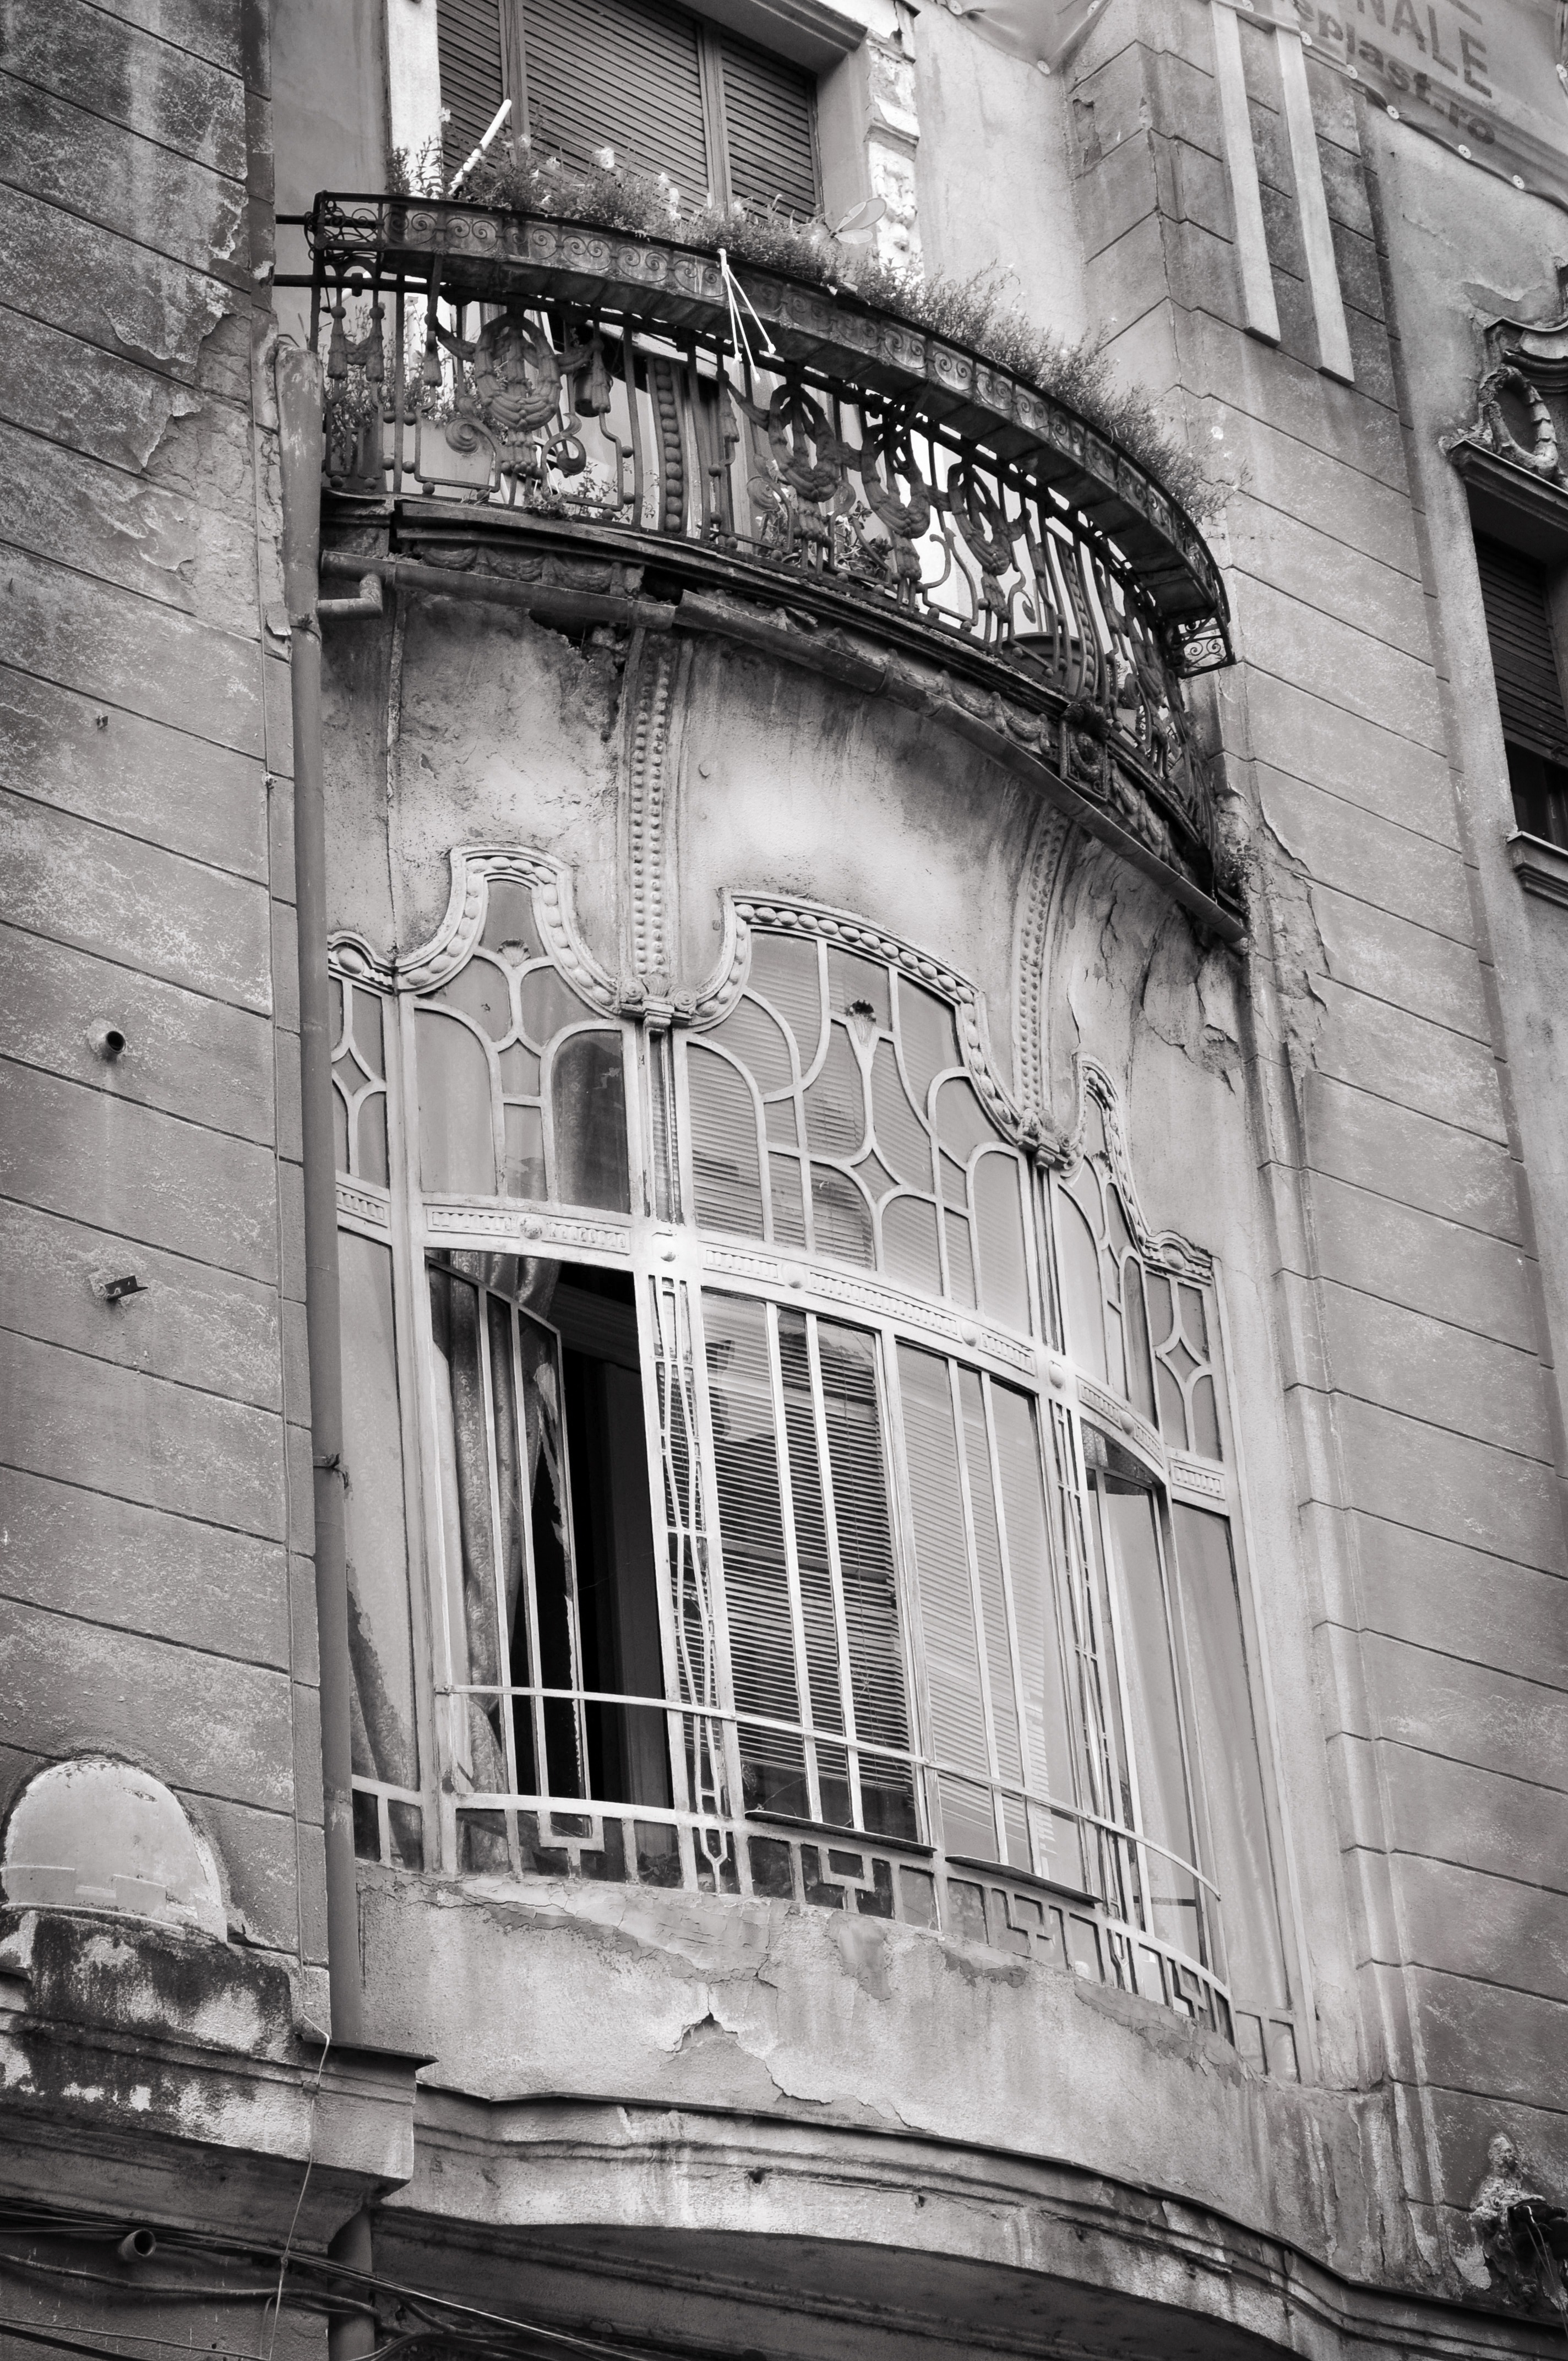
black and white, architecture, road, white, street, house, window, facade, monochrome, shape, romania, pane, oradea, urban area, monochrome photography